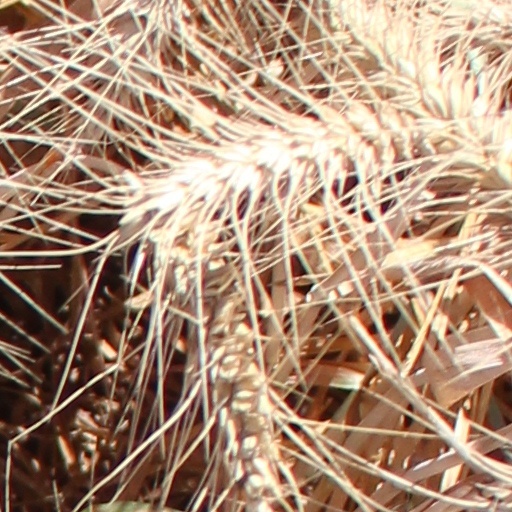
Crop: wheat